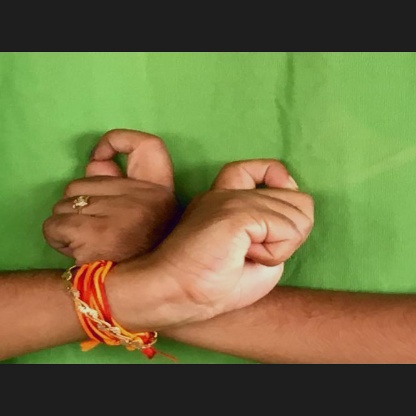
Mudra: Berunda